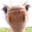
Label: bird